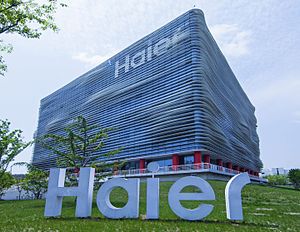
Haier
Haier er en kinesisk producent af hvidevarer og elektronik. Selskabet blev grundlagt i 1984 og var i 2004 verdens tredje største producent. Det har hovedkontor i Qingdao i provinsen Shandong. Haier er sammen med Lenovo kendt for at være de første kinesiske mærkevareselskaber, som har slået igennem internationalt.